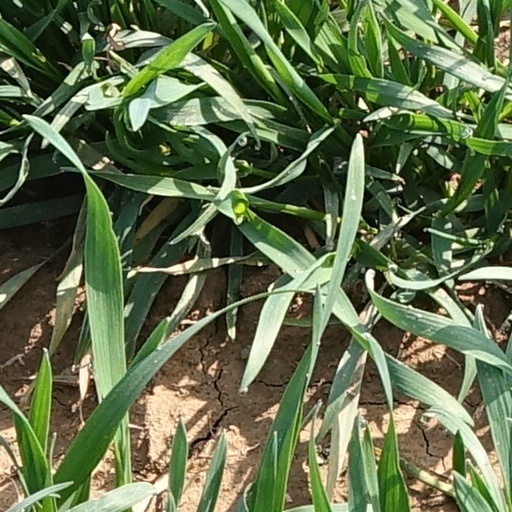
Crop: wheat